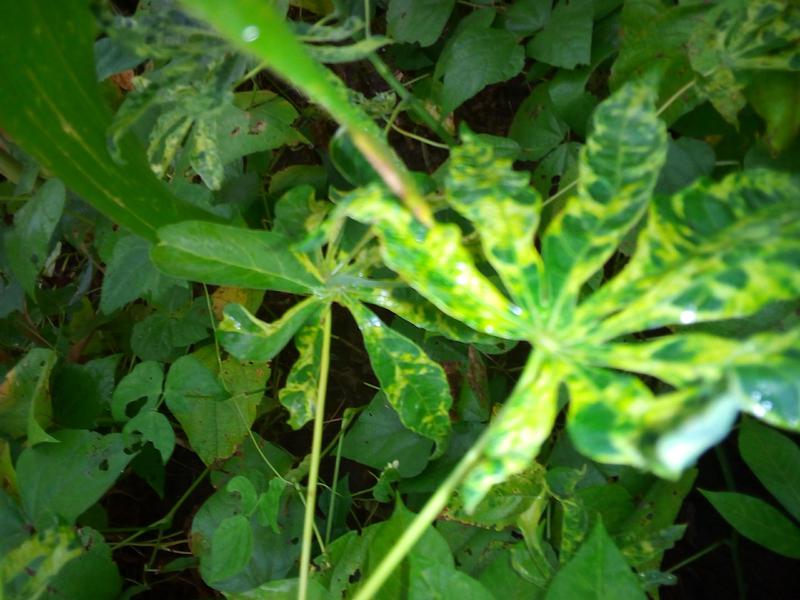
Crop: cassava
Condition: mosaic_disease